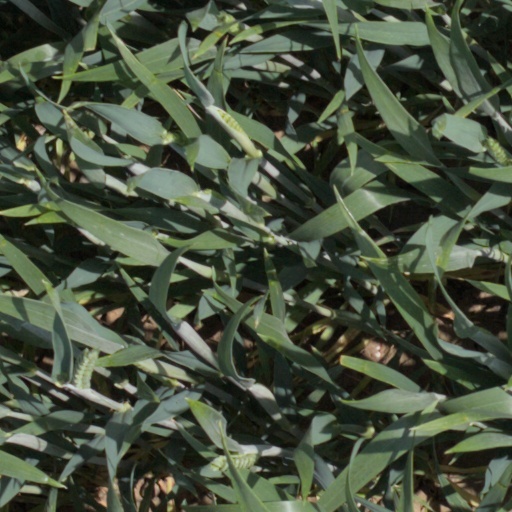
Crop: wheat